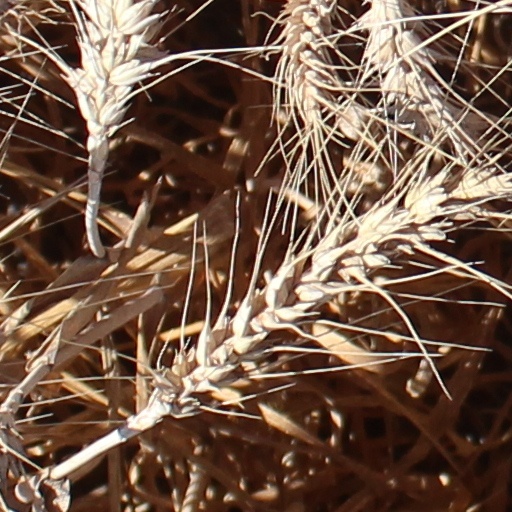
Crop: wheat